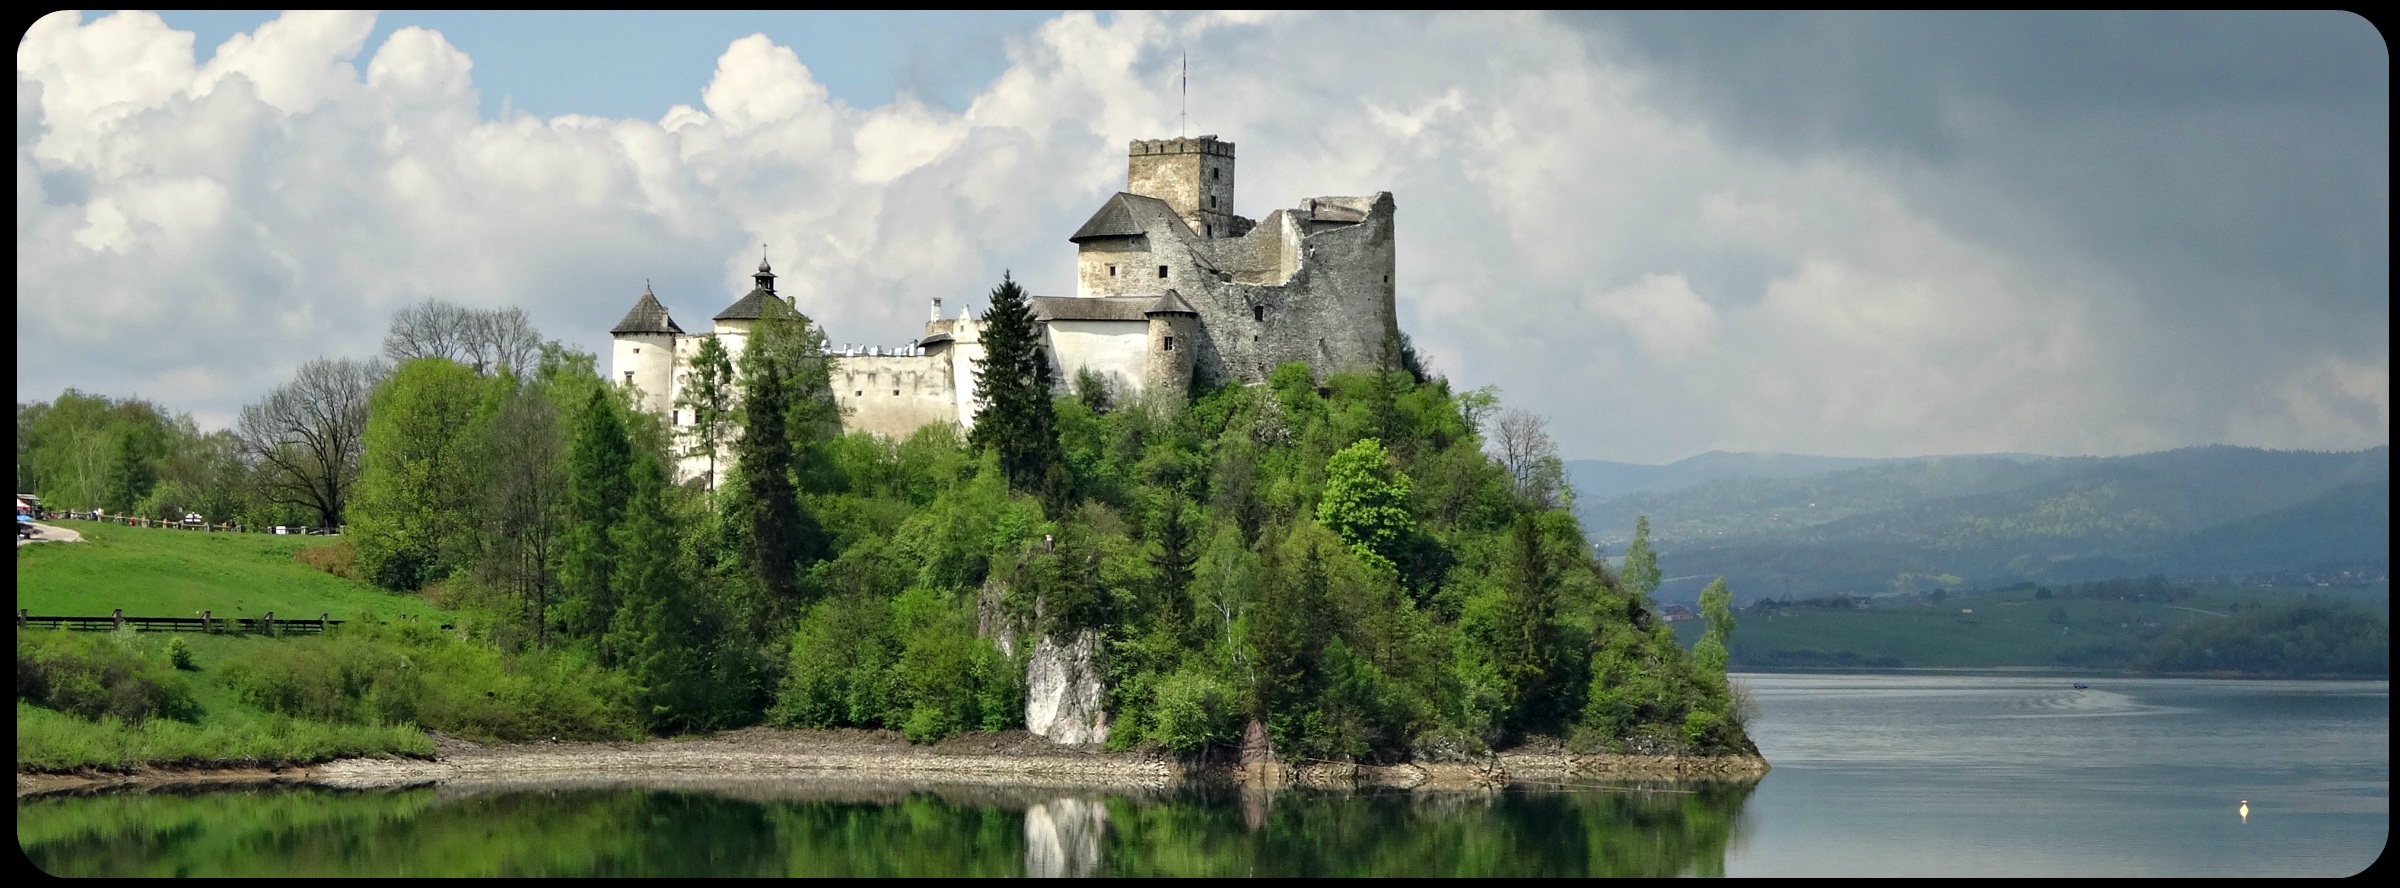
building, chateau, monument, reflection, castle, tourism, poland, history, estate, loch, the museum, niedzica